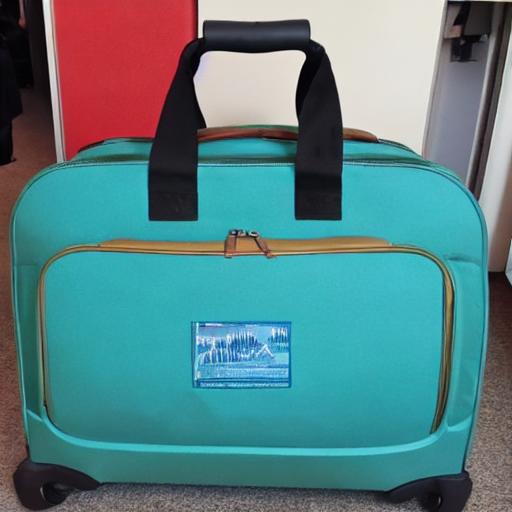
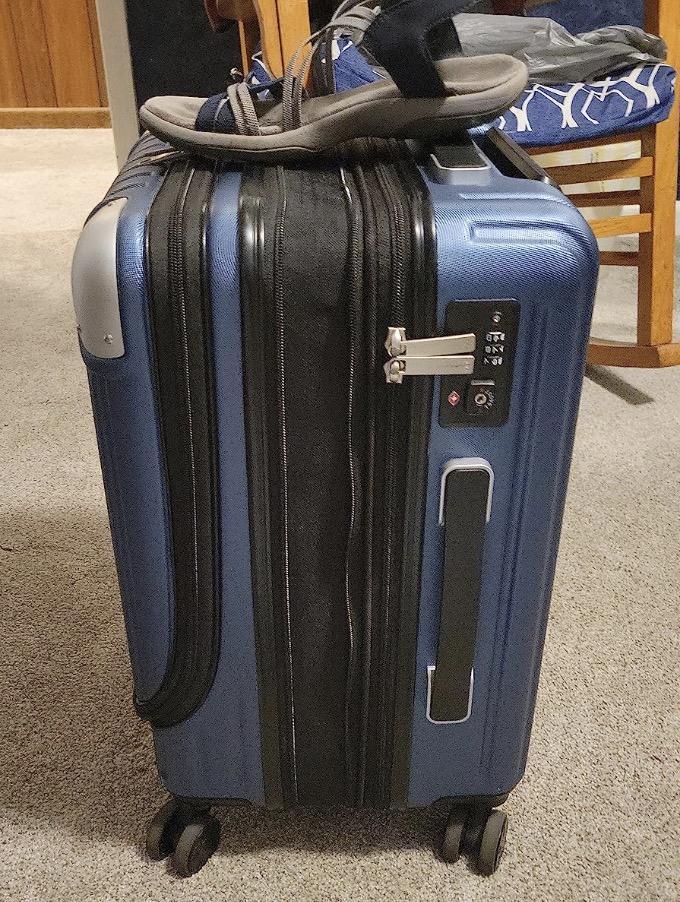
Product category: items_tea
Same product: no